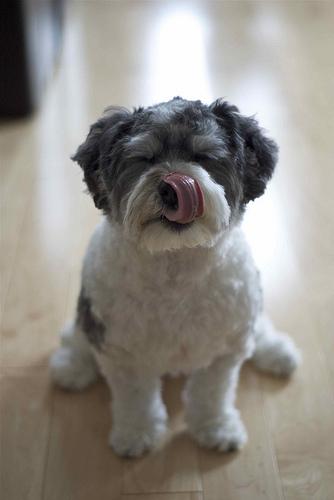
Breed: havanese